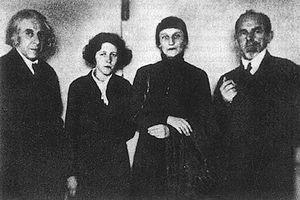
Maria Sergueïevna Petrovikh, née le 13 mars 1908 à Iaroslavl et morte le 1ᵉʳ juin 1979 à Moscou est une poétesse et traductrice russe puis soviétique.
Ossip Emilievitch Mandelstam, né le 3 janvier 1891 à Varsovie et mort le 27 décembre 1938 à Vladivostok, est un poète et essayiste russe.
Gueorgui Ivanovitch Tchoulkov, né en 1879 à Moscou et mort le 1ᵉʳ janvier 1939, est un poète symboliste russe engagé dans les mouvements révolutionnaires anarchistes russes de 1905, et qui inventa en 1906 la théorie de l'anarchisme mystique.
La poésie philosophique ou la poésie de la pensée est un genre littéraire combinant poésie et philosophie. Les poèmes à contenu philosophique réconcilient deux types de productions littéraires souvent opposés sous l'angle de la rationalité. La poésie d'une part, produit fréquemment un discours irrationnel proche du mythe : elle vise surtout l'esthétique. Le terme « poésie » et ses dérivés viennent également du grec ancien ποίησις, dérivé de ποιεῖν qui signifie « faire, créer » : le poète est donc un créateur, un inventeur de formes expressives. La philosophie d'autre part, produit un discours rationnel par l'intermédiaire du logos. Le mot philosophie désigne une activité et une discipline existant depuis l'Antiquité. Différents buts peuvent lui être attribués, de la recherche de la vérité, et de la méditation sur le bien et le beau, à celle du sens de la vie, et du bonheur, mais elle consiste plus largement dans l'exercice systématique de la pensée et de la réflexion. Ancrée dès ses origines dans le dialogue et le débat d'idées, la philosophie peut également se concevoir comme une activité d'analyse, de définition, de création ou de méditation sur des concepts.